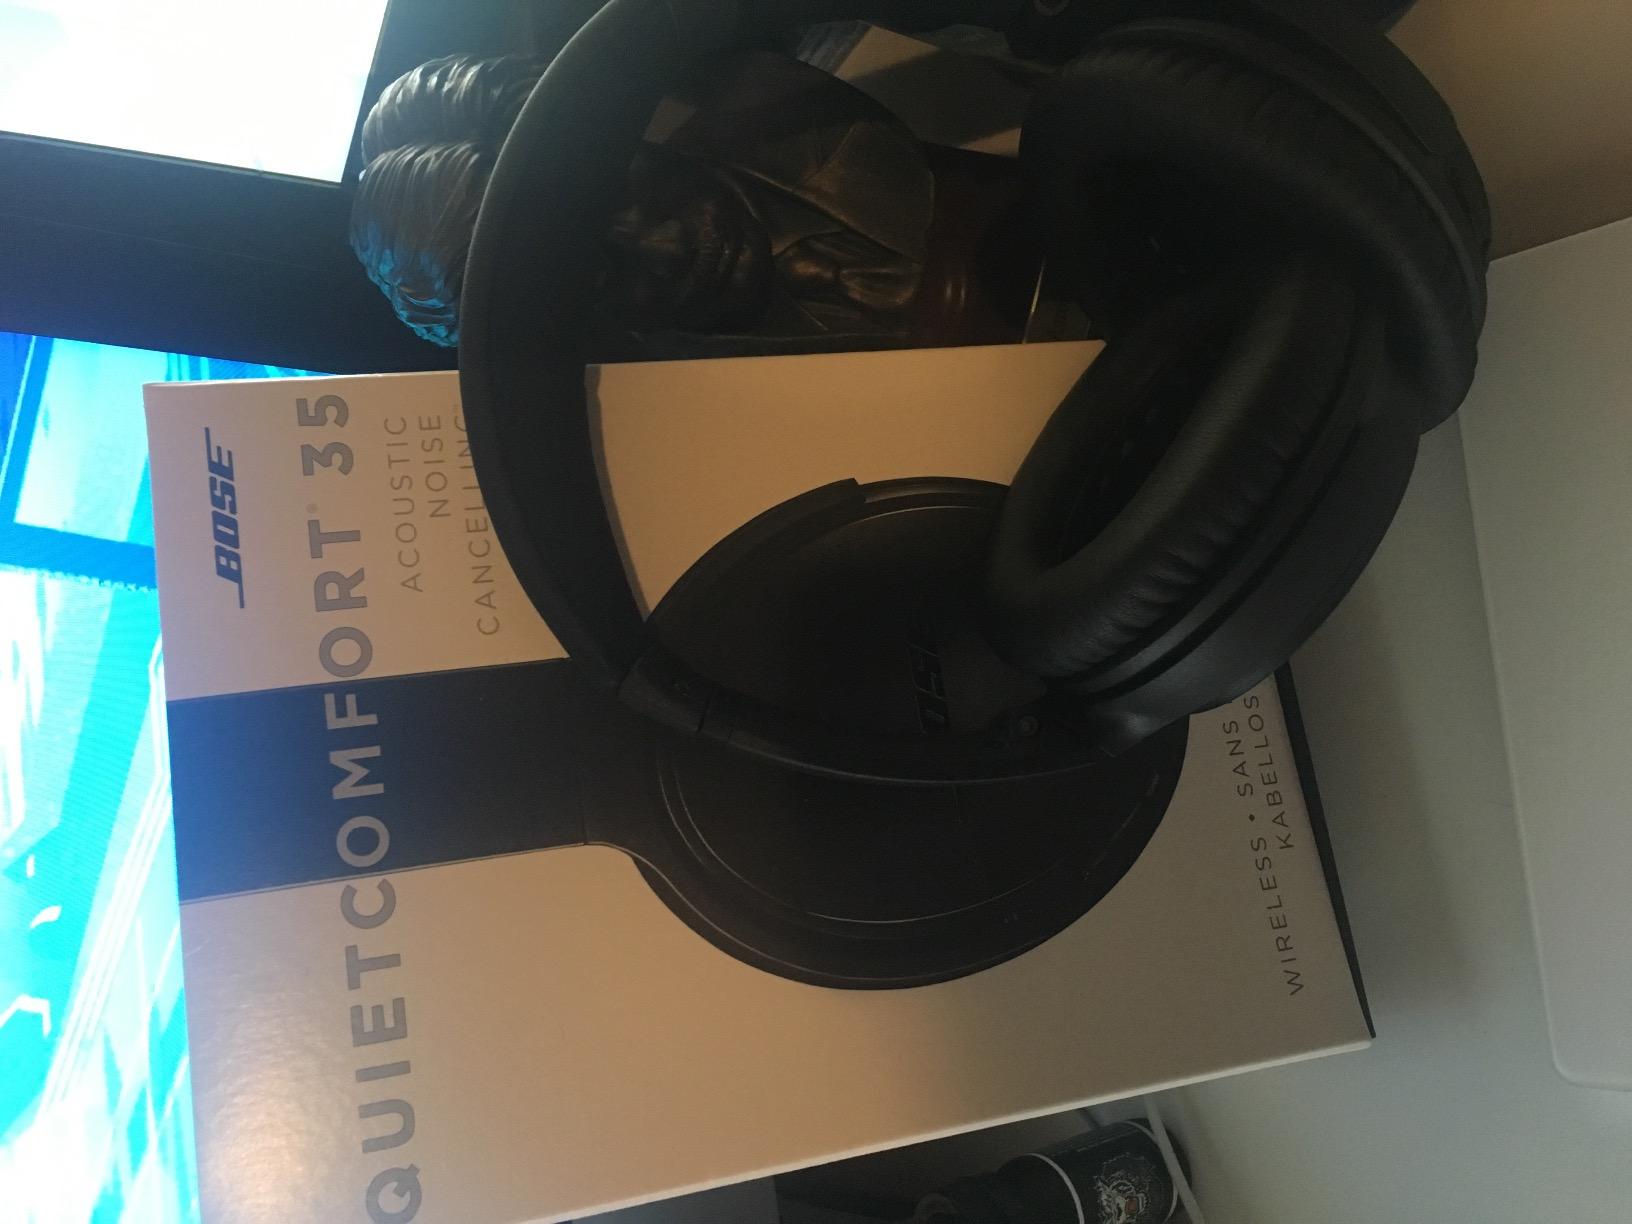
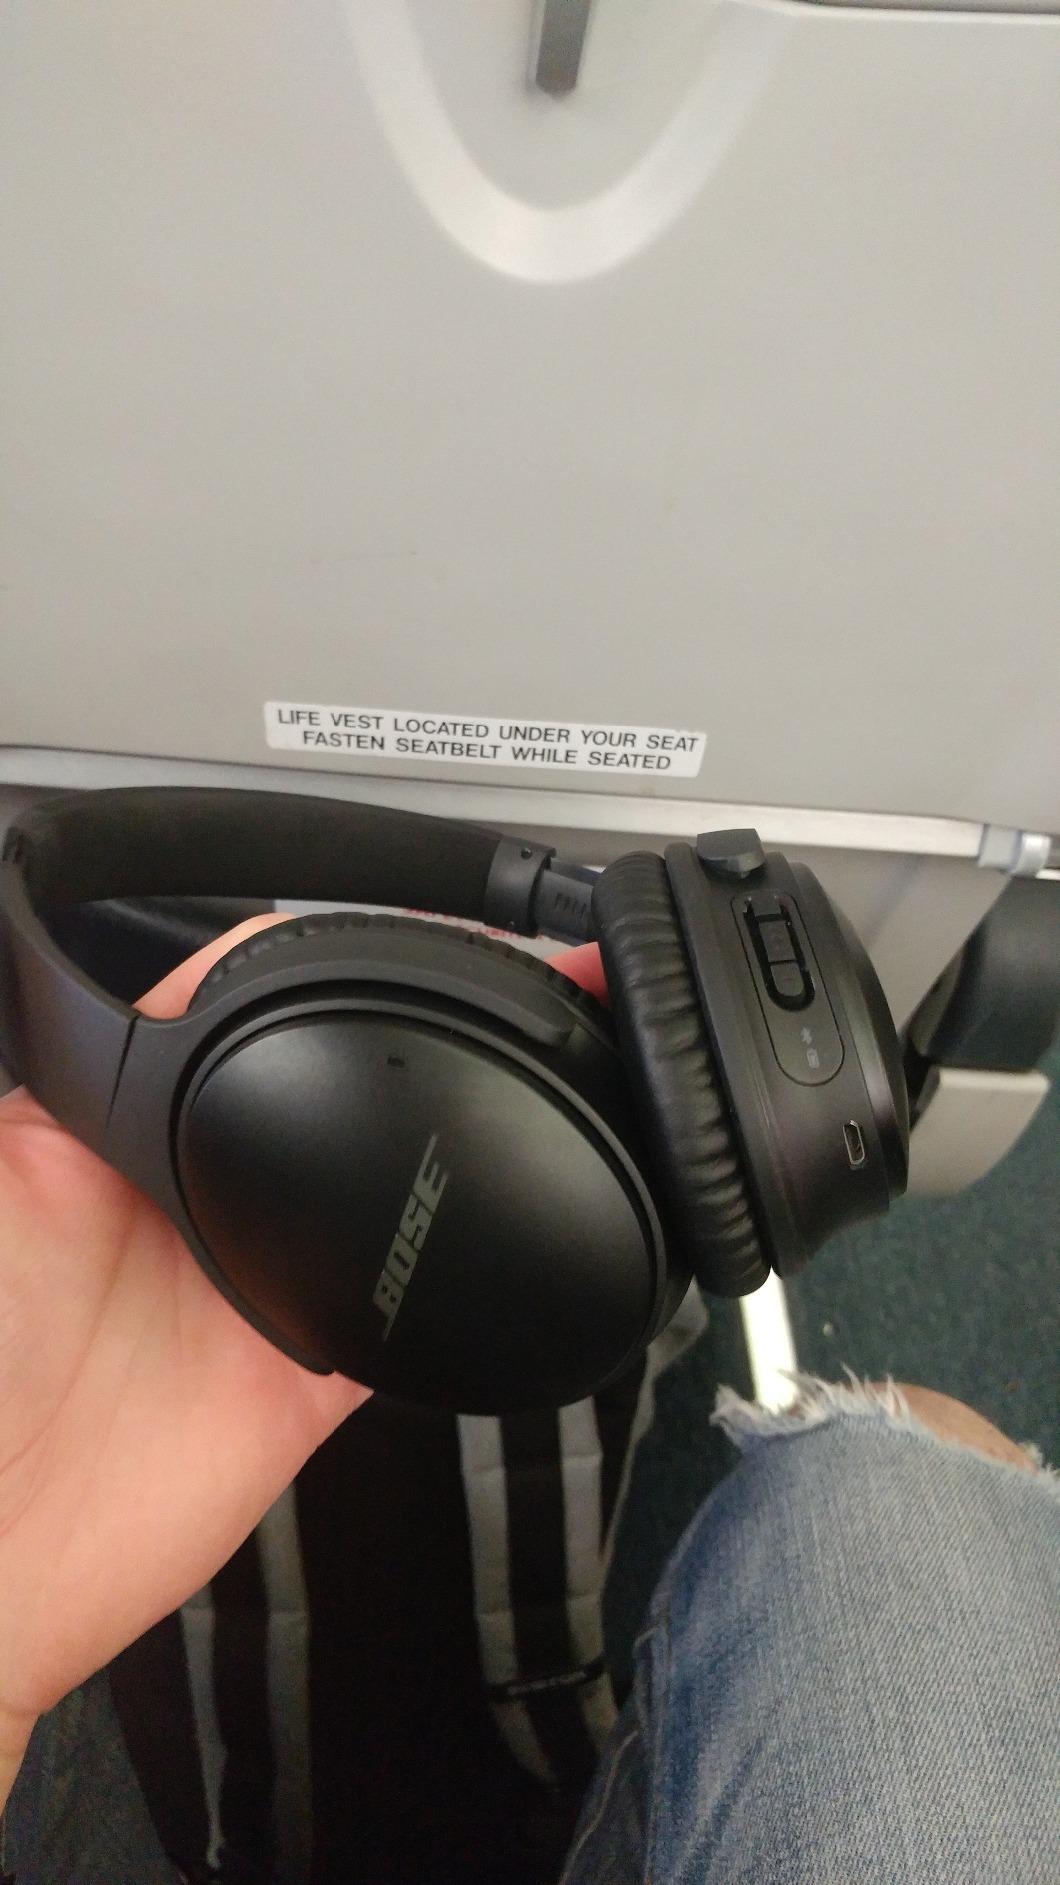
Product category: headphones
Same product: yes